Question: Please indicate a possible affordance area of the boxing_punching_bag that can be used for striking
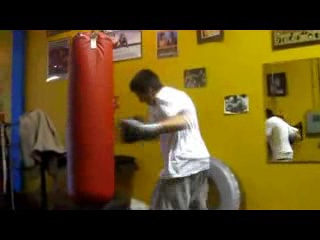
Answer: [71.796, 34.756, 115.947, 204.567]